Lajos Petri

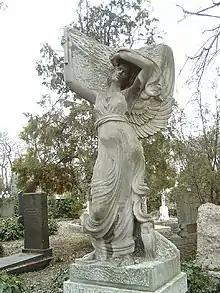
Tombstone of Ottó Bláthy

He spent the following twelve years of his career in Belgium, where he was regarded as a significant sculptor famous for his portraits. His style of figurative sculpture started to evolve here. He made the following sculptures in Belgium: "Runner at the starting line", "Life" and "Dancing girl" (1911) – this latter can be considered as the most modern sculpture in its time.